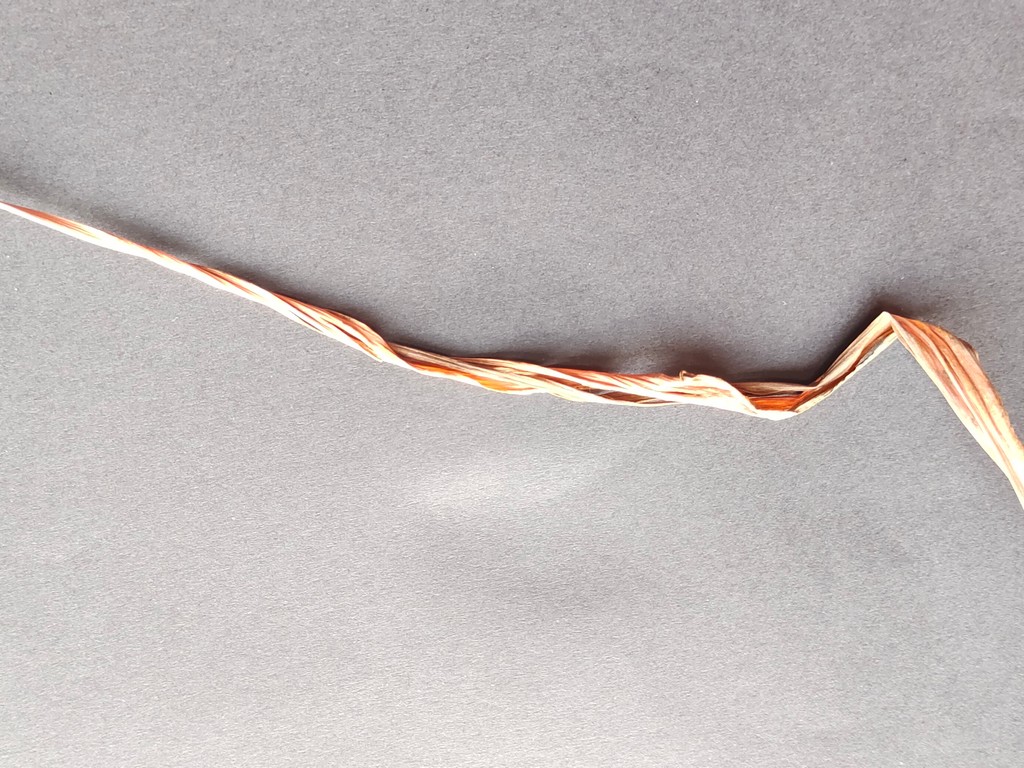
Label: Dried